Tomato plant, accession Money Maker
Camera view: horizontal (90 deg, fisheye); turntable rotation: 330 degrees
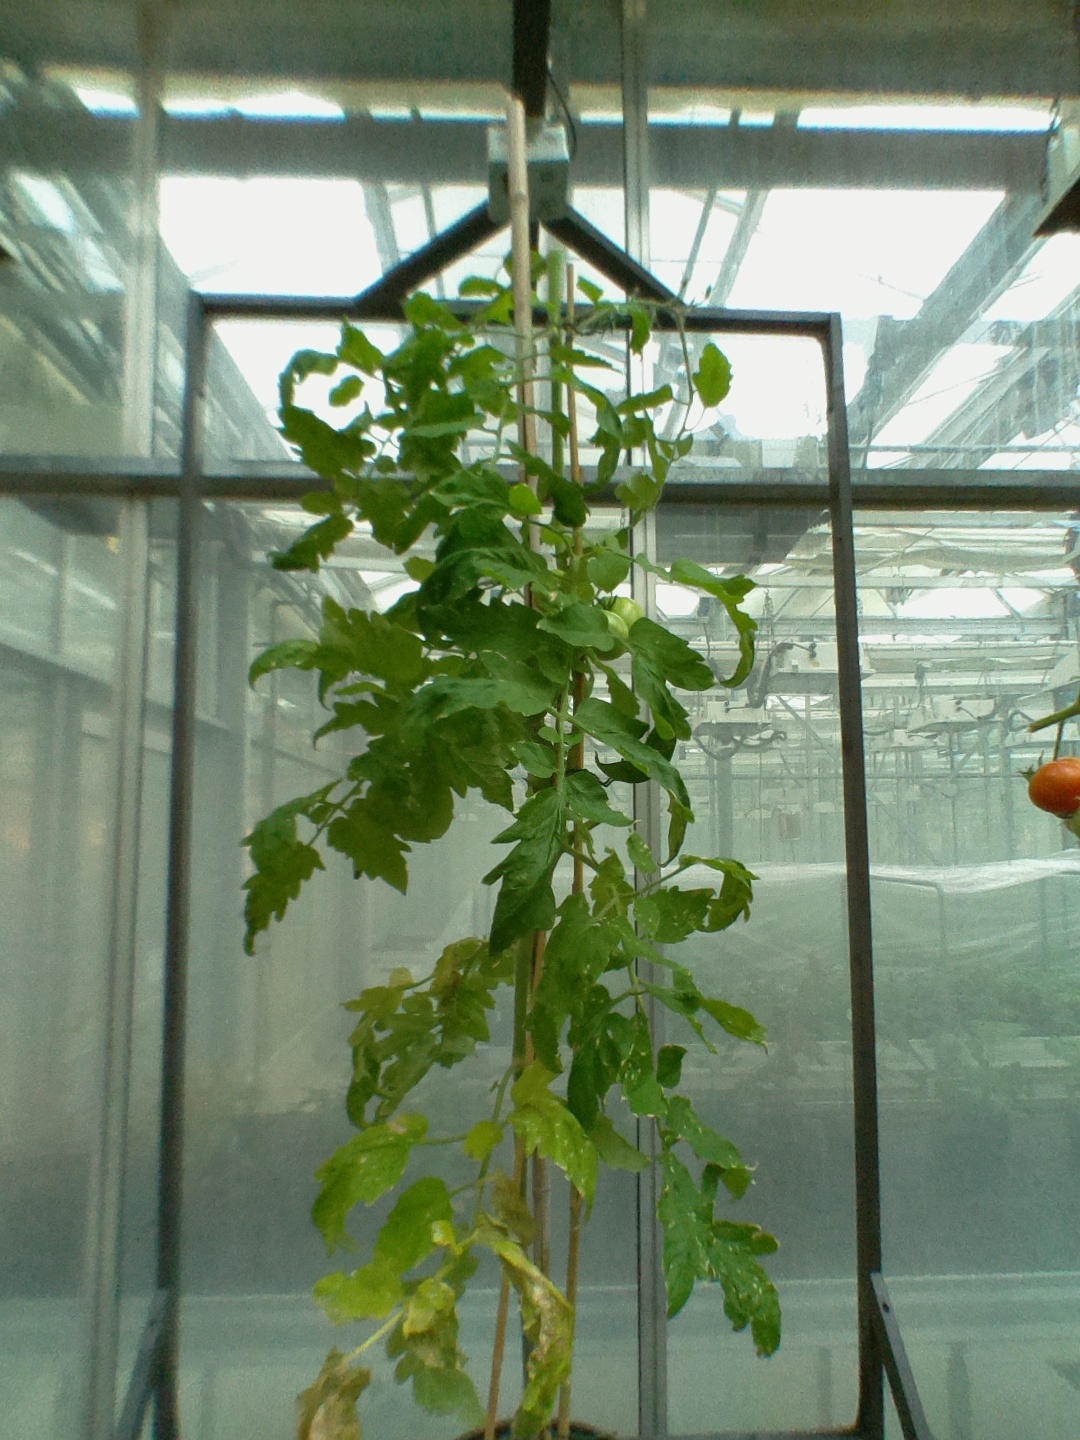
BBCH growth stage 79: 90% -100% of final fruit size